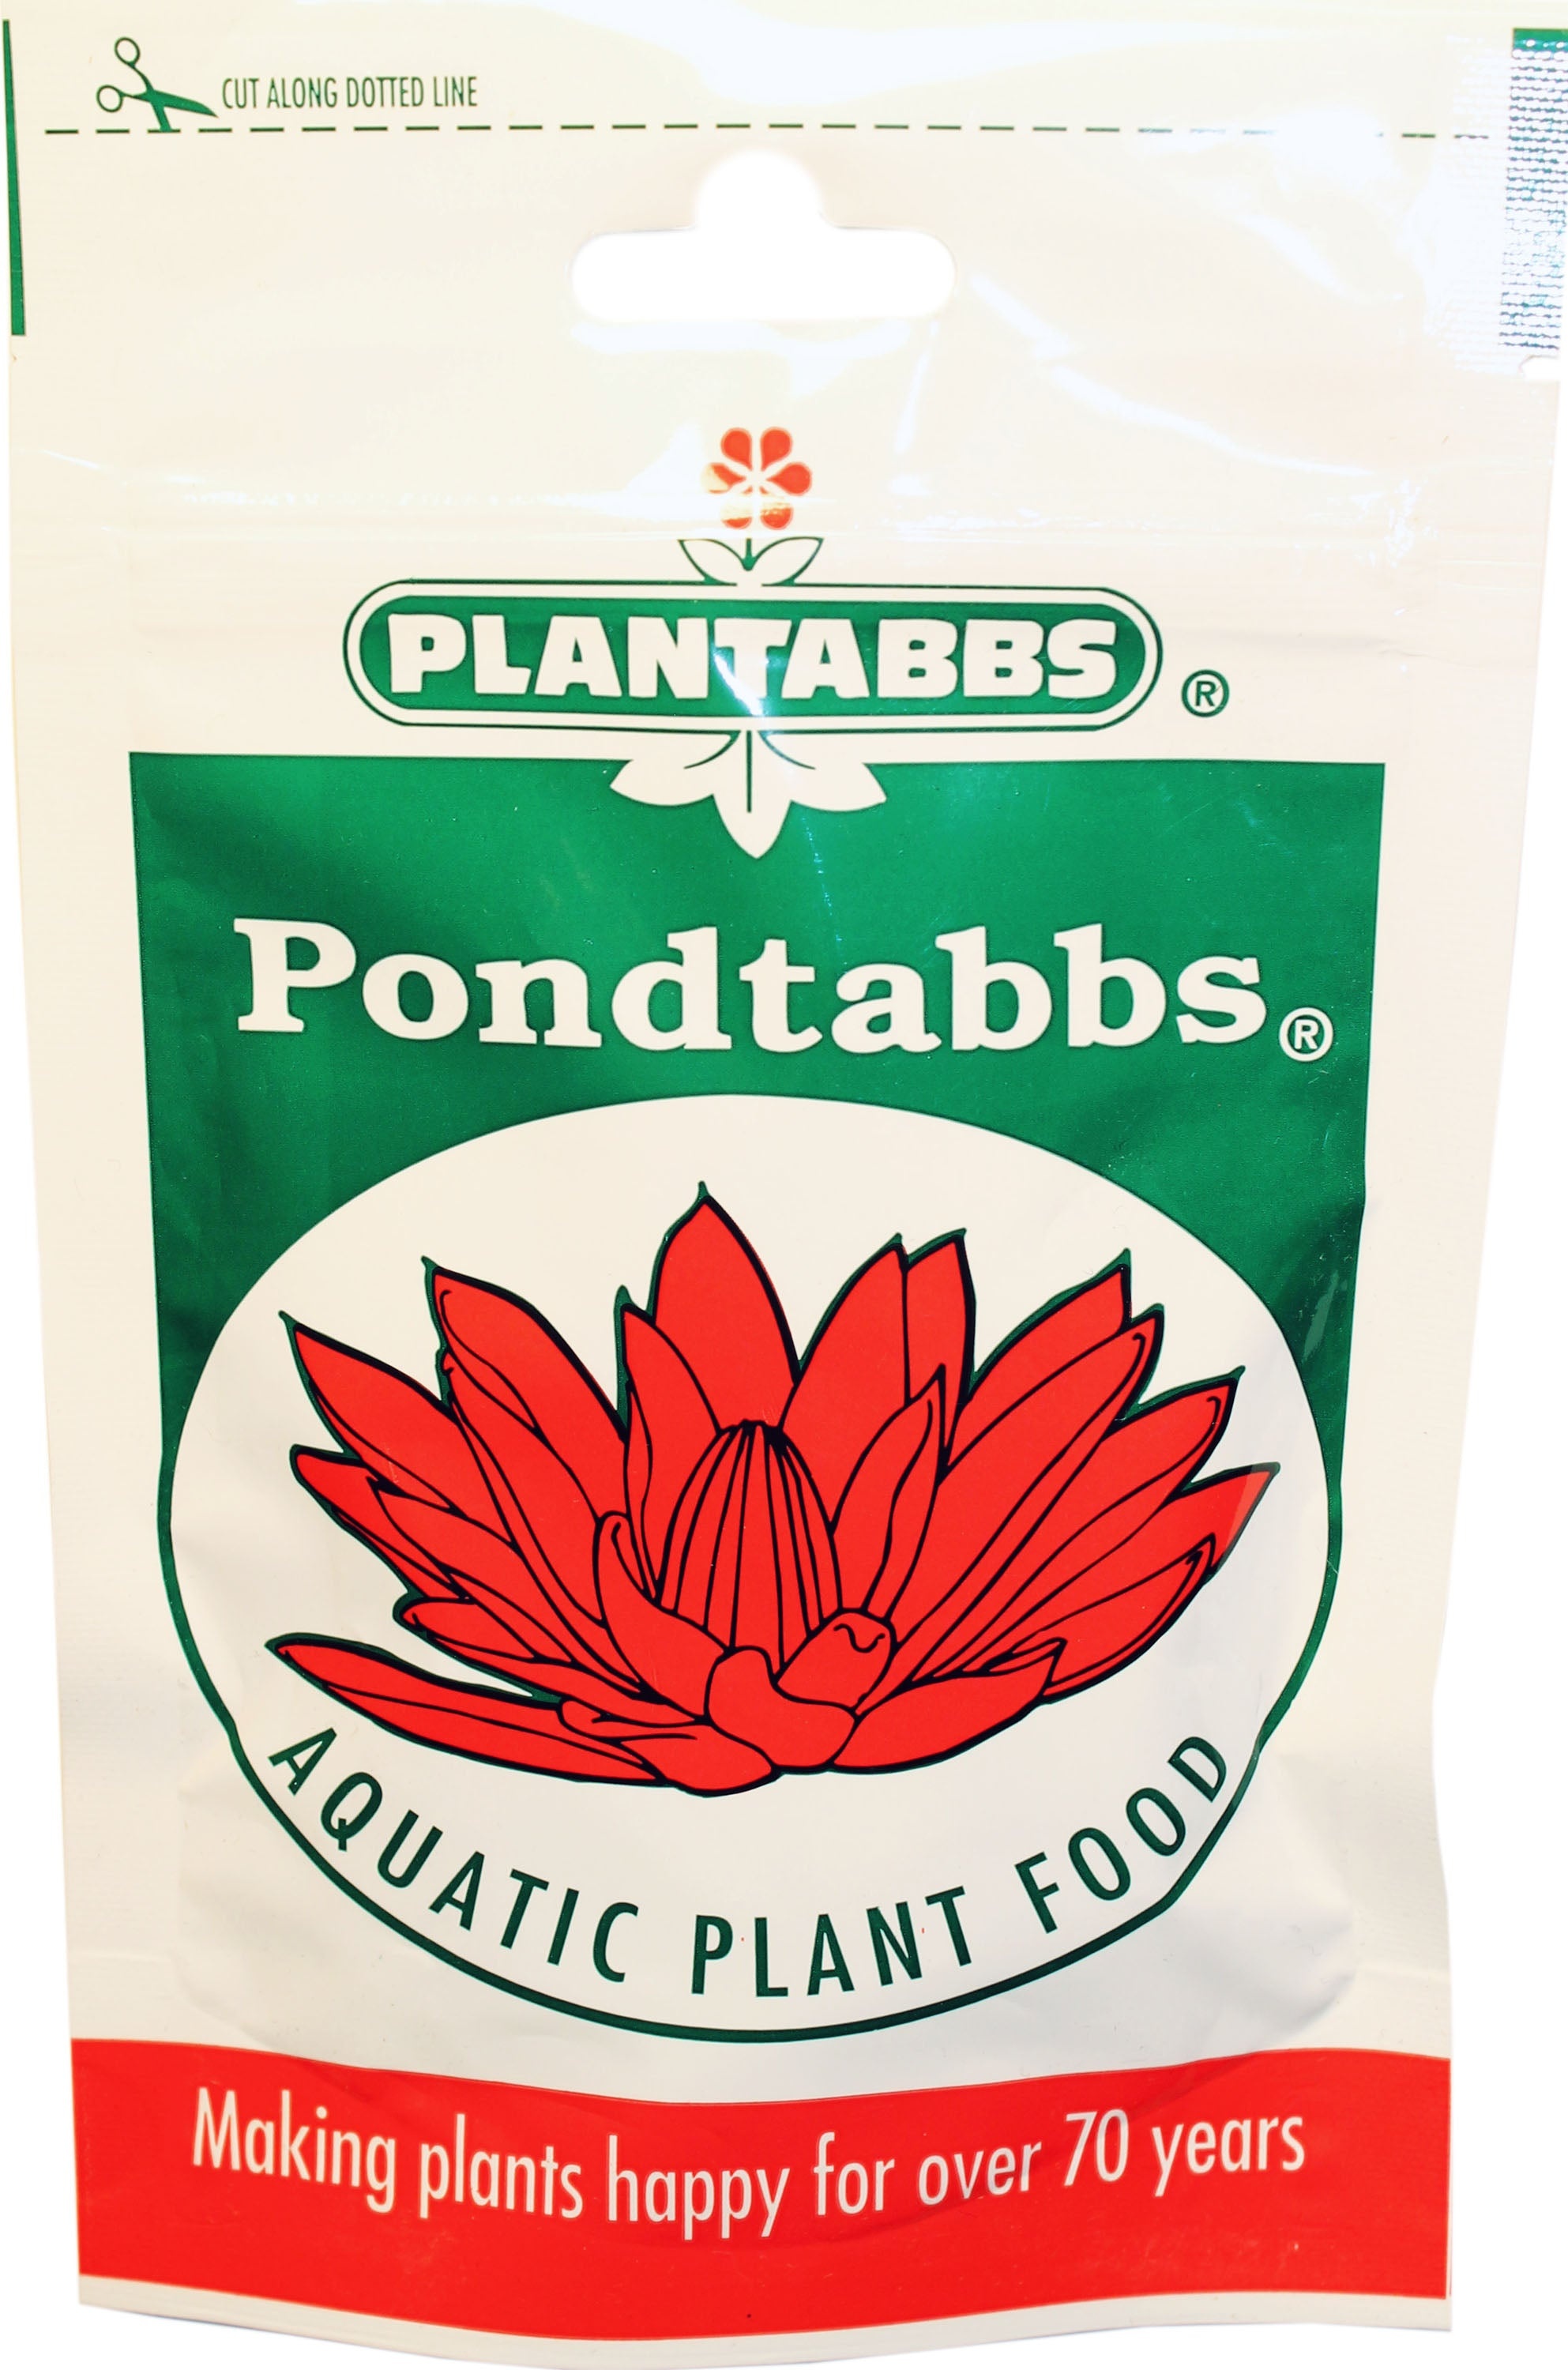
Pondtabbs Aquatic Plant Food
UPC: 041707017106 Manufacturer Part No: 0171 California residents see Prop 65 WARNINGS
Brand: Plantabbs
Category: Animals & Pet Supplies > Pet Supplies > Fish & Aquatic Supplies > Aquatic Plant Fertilizers > Granular Fertilizers